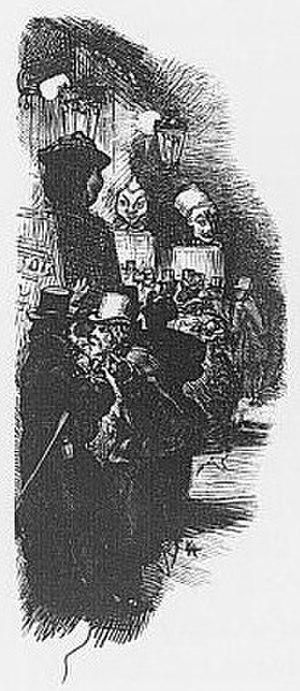
L'entrée de la salle de l'Éden-Concert décorée avec des magots chinois. Cette salle a disparu le 1er mai 1895.
L'Éden-Concert est une ancienne salle de spectacle parisienne située au 17 boulevard de Sébastopol.
Augustine Kaiser est une chanteuse française d'origine stéphanoise dont la carrière commence en 1854 dans le Midi de la France.